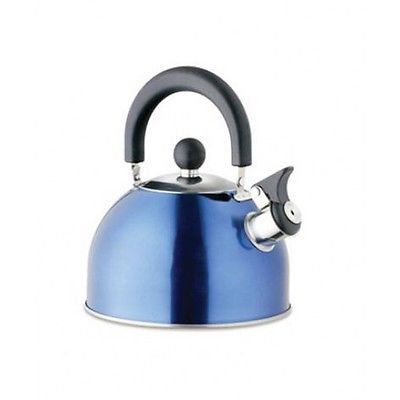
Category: kettle